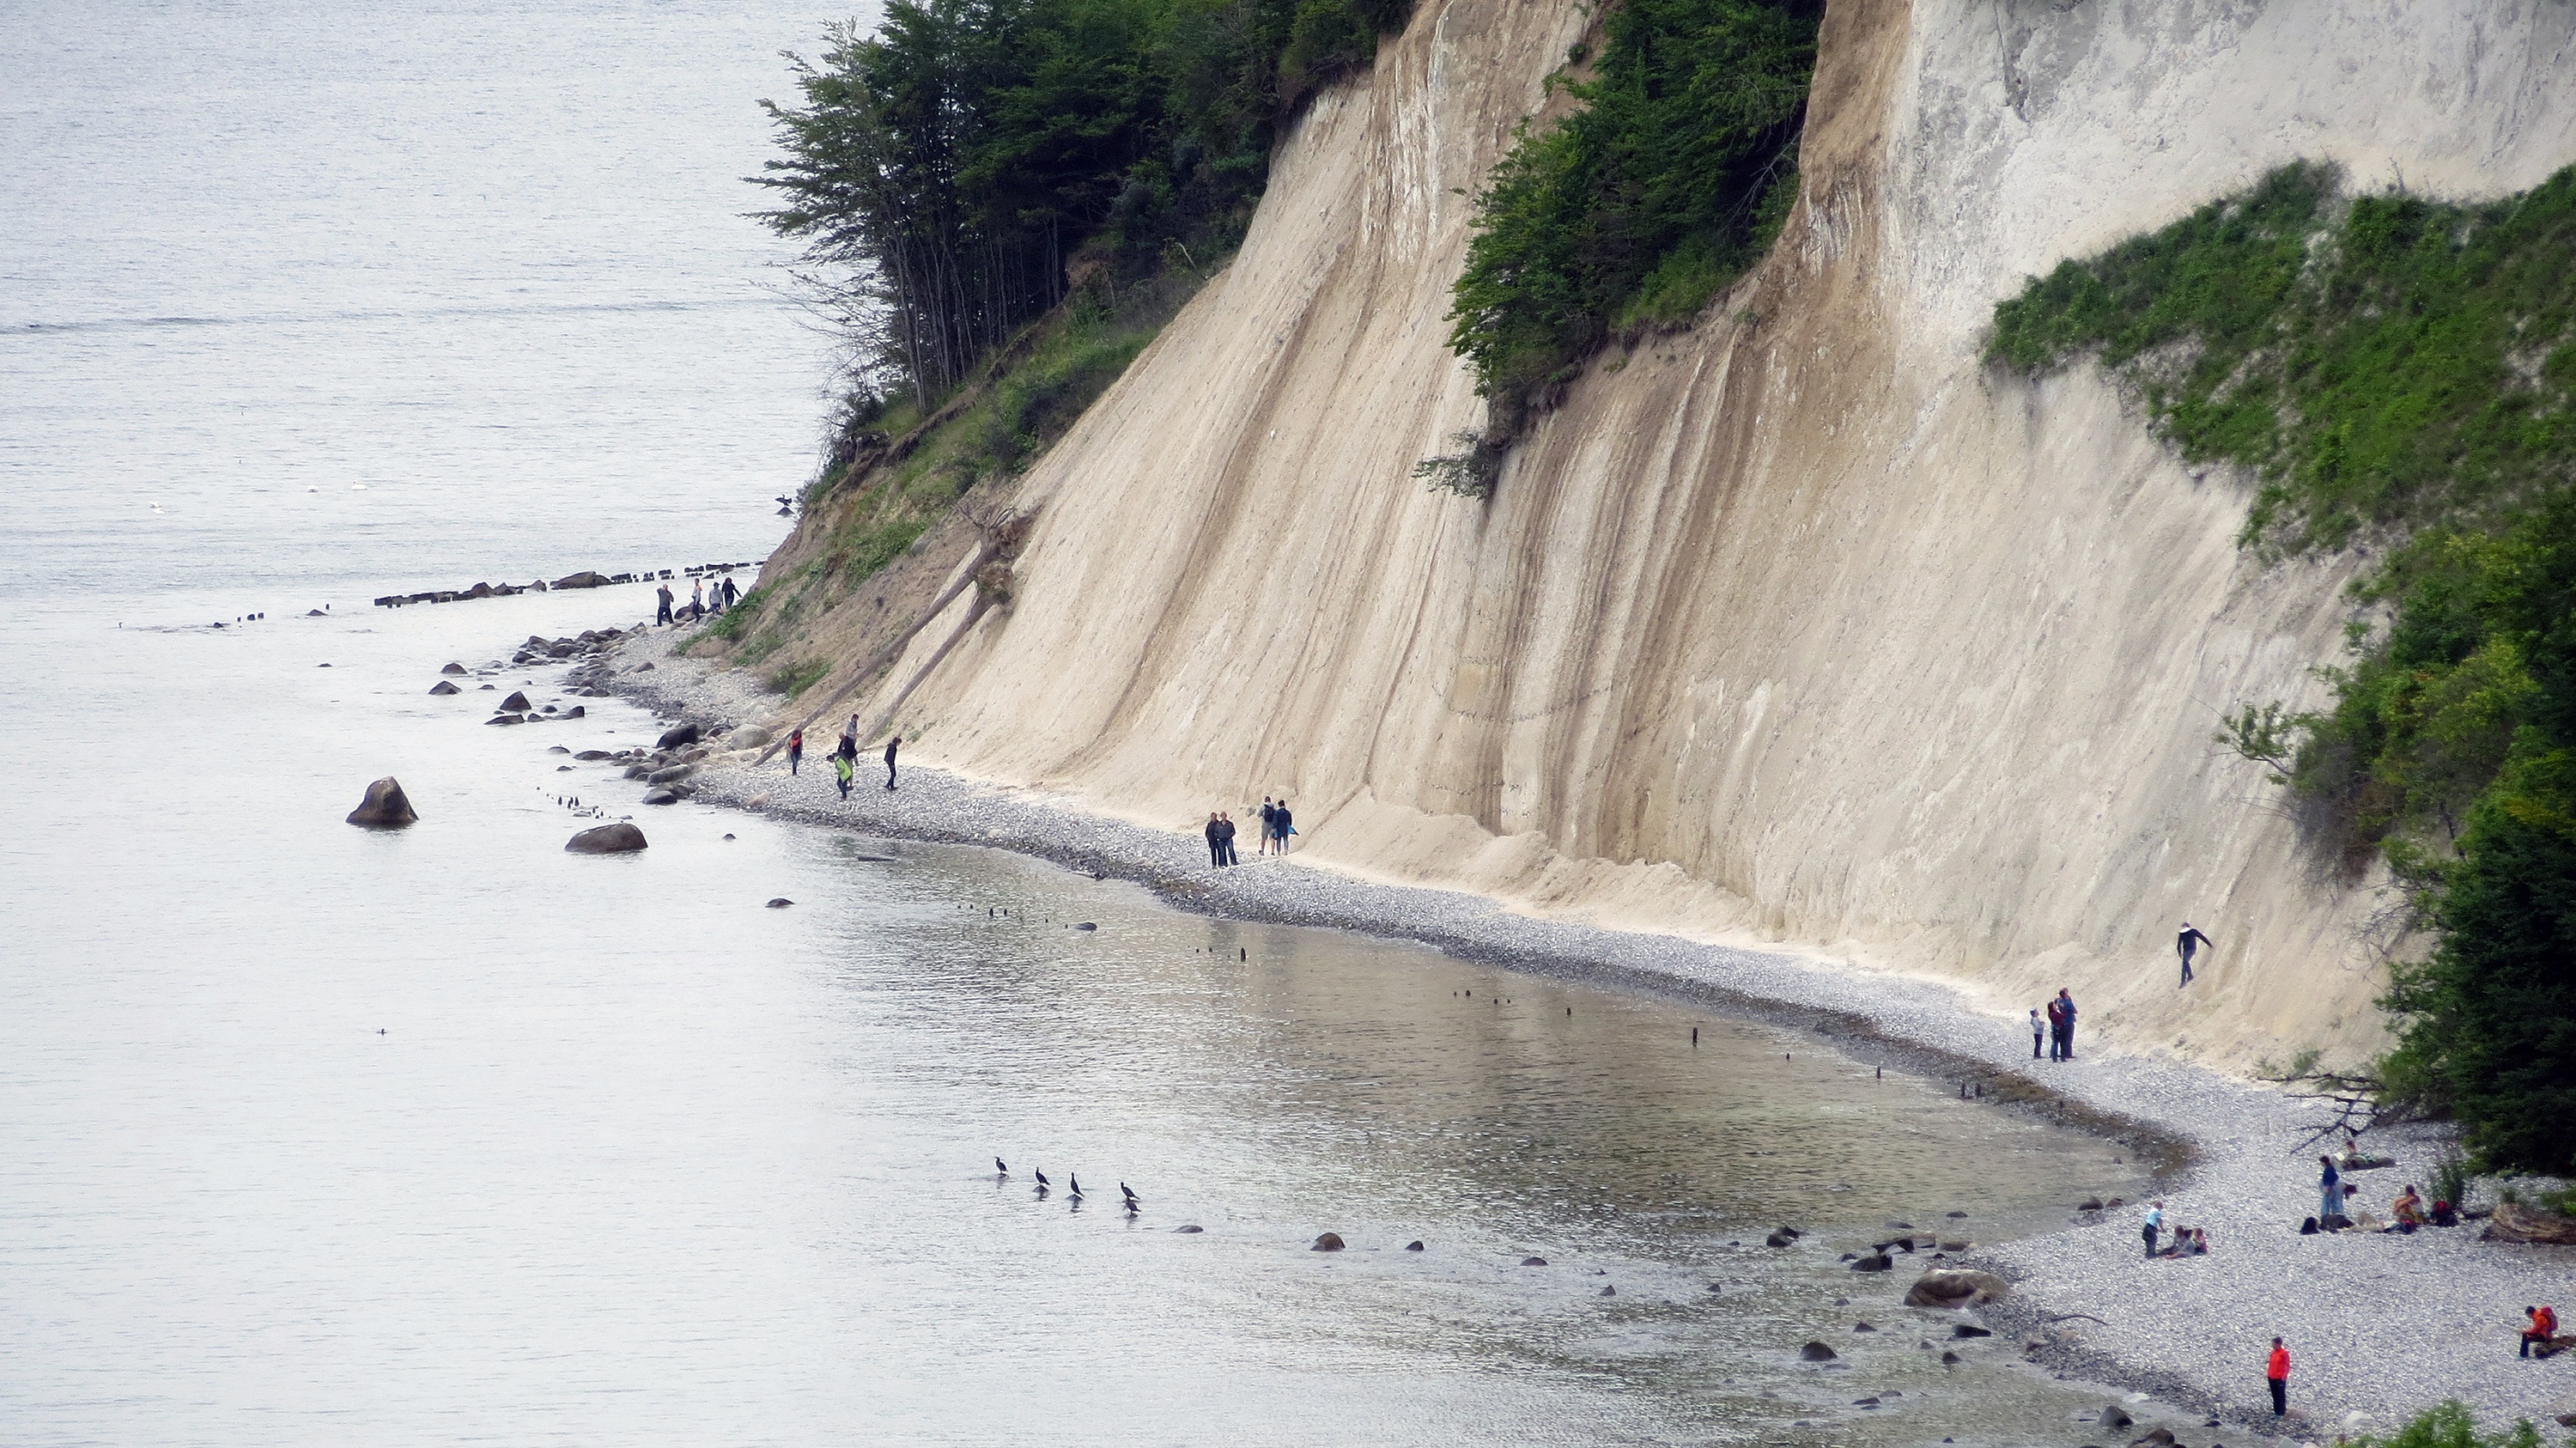
beach, sea, coast, water, nature, wave, view, river, cliff, slope, bay, terrain, waterway, body of water, trees, bank, baltic sea, white cliffs, r gen, mecklenburg western pomerania, r gen island, high shore trail, sassnitz, demolition edge